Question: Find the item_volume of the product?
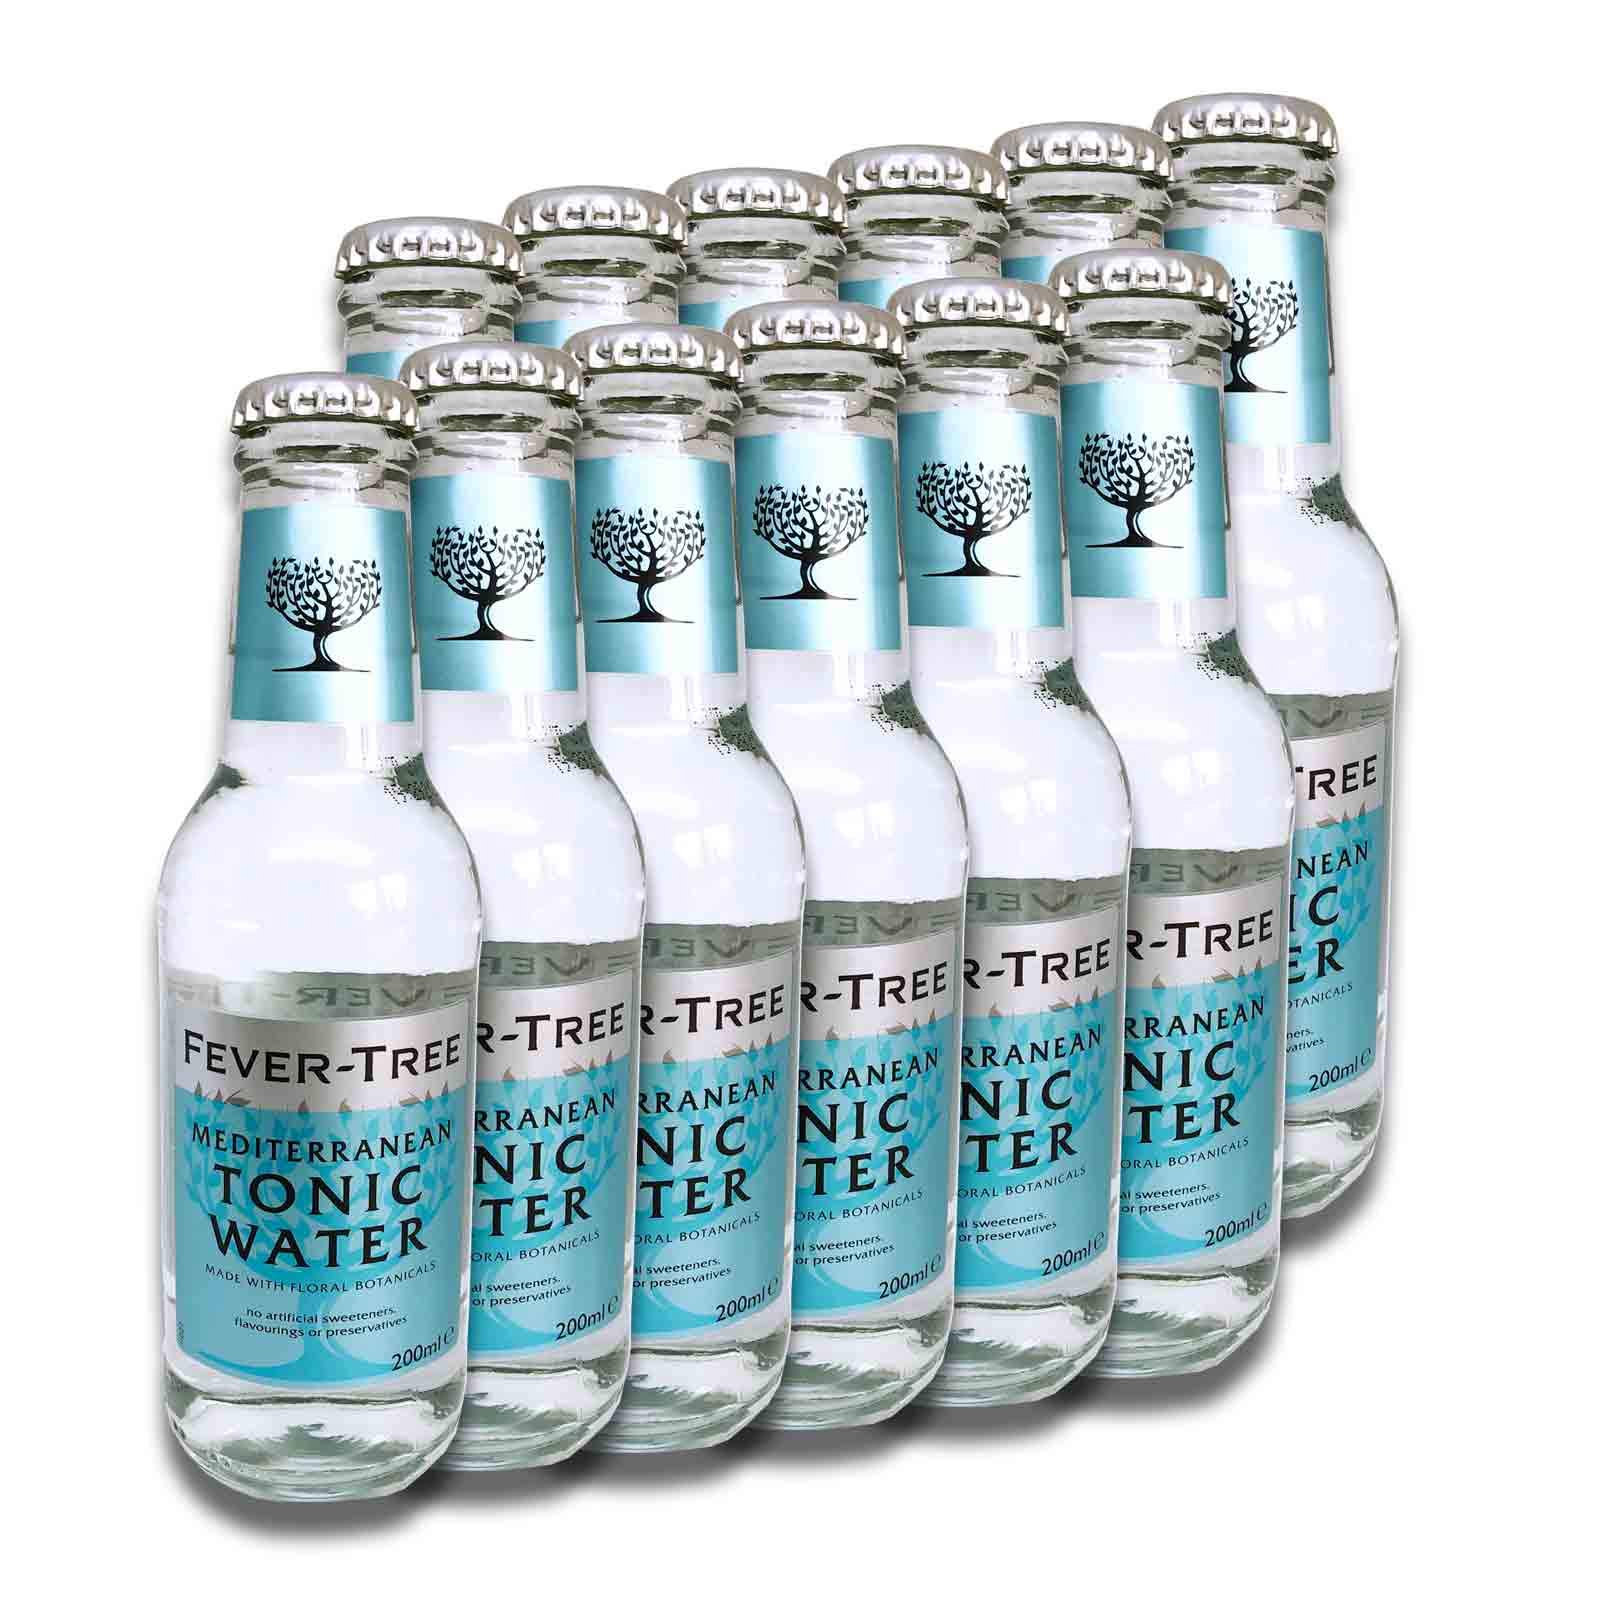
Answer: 200.0 millilitre